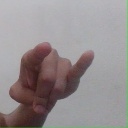
अक्षर: च